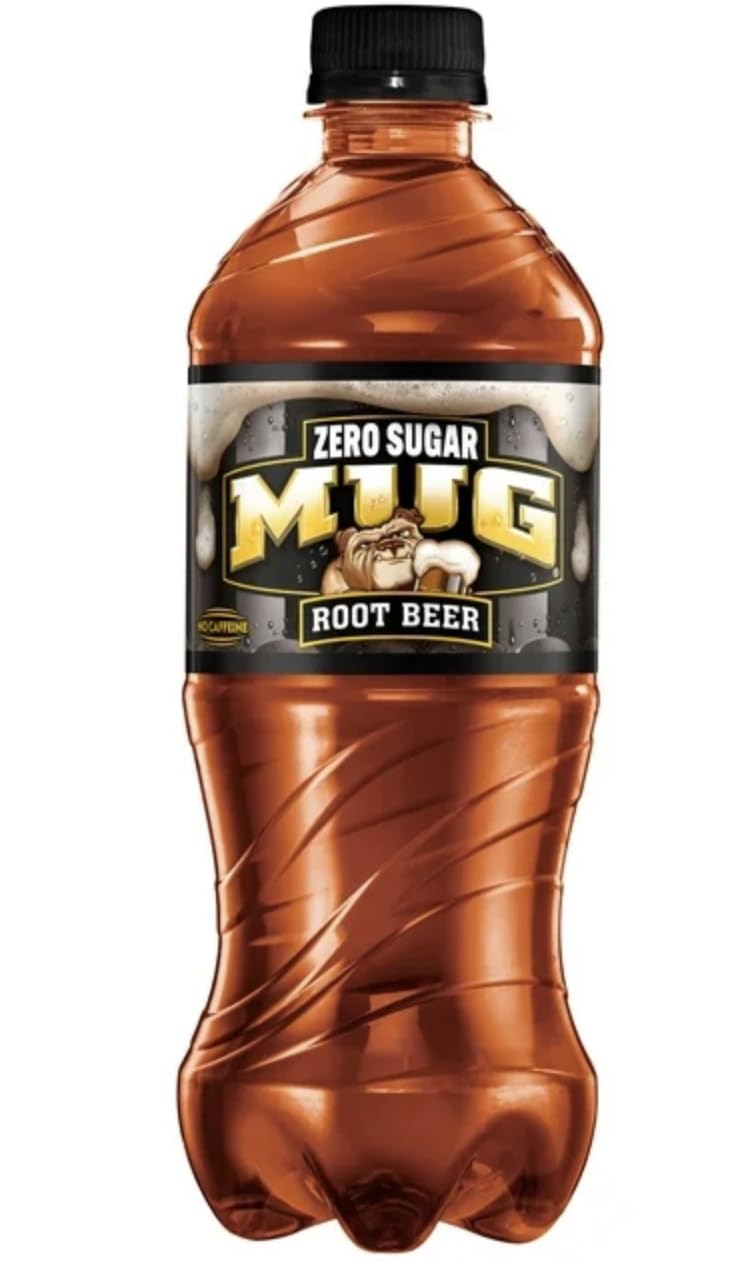
Item Name: Mug Zero Sugar Root Beer, 20 Oz Bottle - Shipped By B4Y (16)
Bullet Point 1: Zero Sugar: Enjoy the classic root beer flavor without any added sugars or artificial sweeteners.
Bullet Point 2: Refreshing Taste: This 20 oz bottle of Mug Root Beer offers a crisp, refreshing taste to quench your thirst.
Bullet Point 3: Convenient Packaging: Available in multi-pack options of 24, 16, 12, and 10 bottles for your convenience.
Bullet Point 4: Shipped by B4Y: This product is shipped and fulfilled by B4Y, ensuring a reliable delivery experience.
Bullet Point 5: Versatile Beverage: Serve chilled or over ice, and pair with your favorite snacks or meals.
Product Description: Quench your thirst for a classic root beer flavor without the guilt of added sugars with Mug Zero Sugar Root Beer. This 20 oz bottle offers a satisfying and refreshing beverage experience, perfect for enjoying on its own or as a mixer. Made with zero sugar, this root beer is a healthier alternative to regular sodas, allowing you to indulge in the nostalgic taste you love without compromising your dietary goals. Whether you're looking for a pick-me-up during the day or a flavorful accompaniment to your meals, Mug Zero Sugar Root Beer delivers a bold and authentic root beer taste that will tantalize your taste buds. Conveniently available in packs of 24, 16, 12, and 10 bottles, you can stock up and have this guilt-free treat on hand whenever the craving strikes. Enjoy the classic root beer flavor you know and love, without the added sugars.
Value: 20.0
Unit: Fl Oz

Price: 40